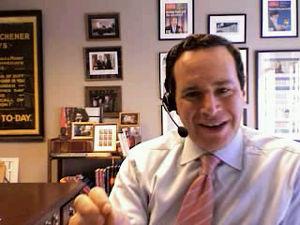
David Frum est l'ancien auteur des discours du président américain George W. Bush et un éditorialiste néo-conservateur réputé, membre de l’American Enterprise Institute.